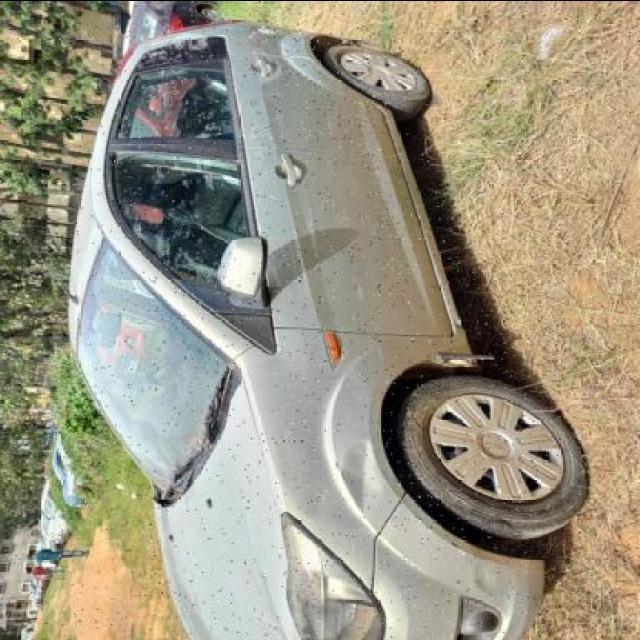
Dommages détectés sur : pare-choc avant, aile avant gauche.
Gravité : mineur